42nd Infantry Division (United States)

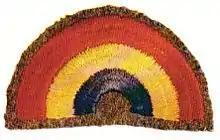
Original design of 42nd Infantry Division "Rainbow" patch, showing half arc. The patch was later modified to a quarter arc.

The 42nd Division was demobilized in May 1919 at Camp Upton, New York, Camp Grant, Illinois, Camp Dix, New Jersey, and Camp Dodge, Iowa.